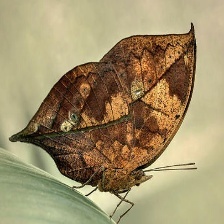
Species: ORANGE OAKLEAF